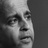
Emotion: sad